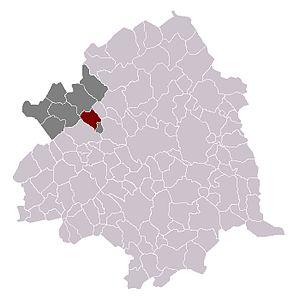
Presmesques dans son canton et son arrondissement
Prémesques est une commune française relevant du département du Nord et de la région Hauts-de-France. Elle fait partie de la Métropole européenne de Lille. Culturellement, le village est situé en Flandre romane dans le pays des Weppes.